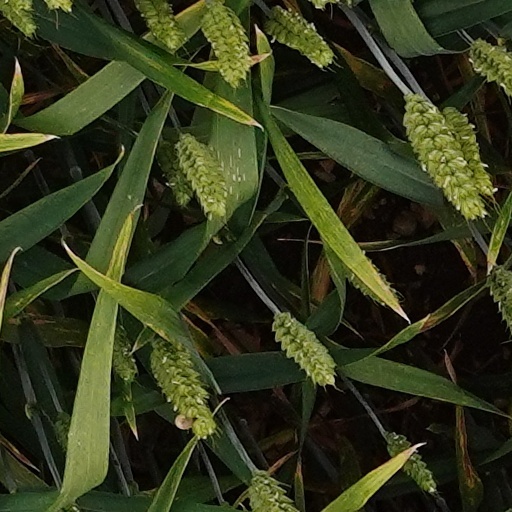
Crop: wheat